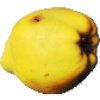
Label: Quince 1